Iyalode (title)

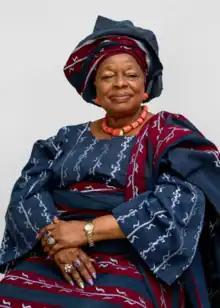
Oloye Alaba Lawson, the Ìyálóde of Yorubaland.

The Ìyálóde is a high-ranking female chieftain in most of the Yoruba traditional states. The title is currently within the gift of the obas, although Njoku asserted in 2002 that the process of choosing an Ìyálóde in pre-colonial Nigeria was less of a choice by the monarch, and more of the accomplishment and involvement of the woman to be so honoured in economic and political matters.